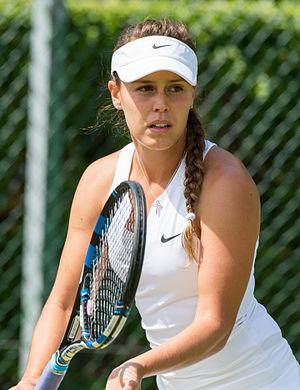
Micaela Larcher de Brito ou Michelle Brito, née le 29 janvier 1993 à Lisbonne, est une joueuse de tennis portugaise, professionnelle entre 2007 et 2018.